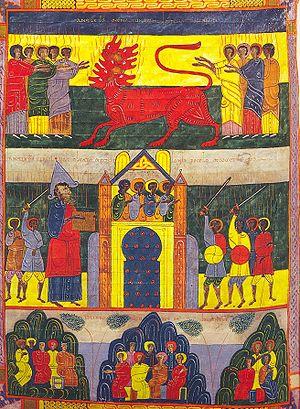
Magog ou Gog est un nom qui apparaît 5 fois dans la Bible et 2 fois dans le Coran.